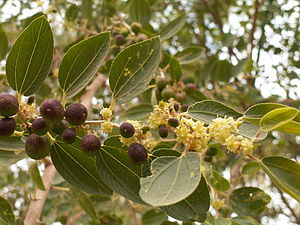
Tornet jujube
Tornet jujube (Ziziphus spina-christi)